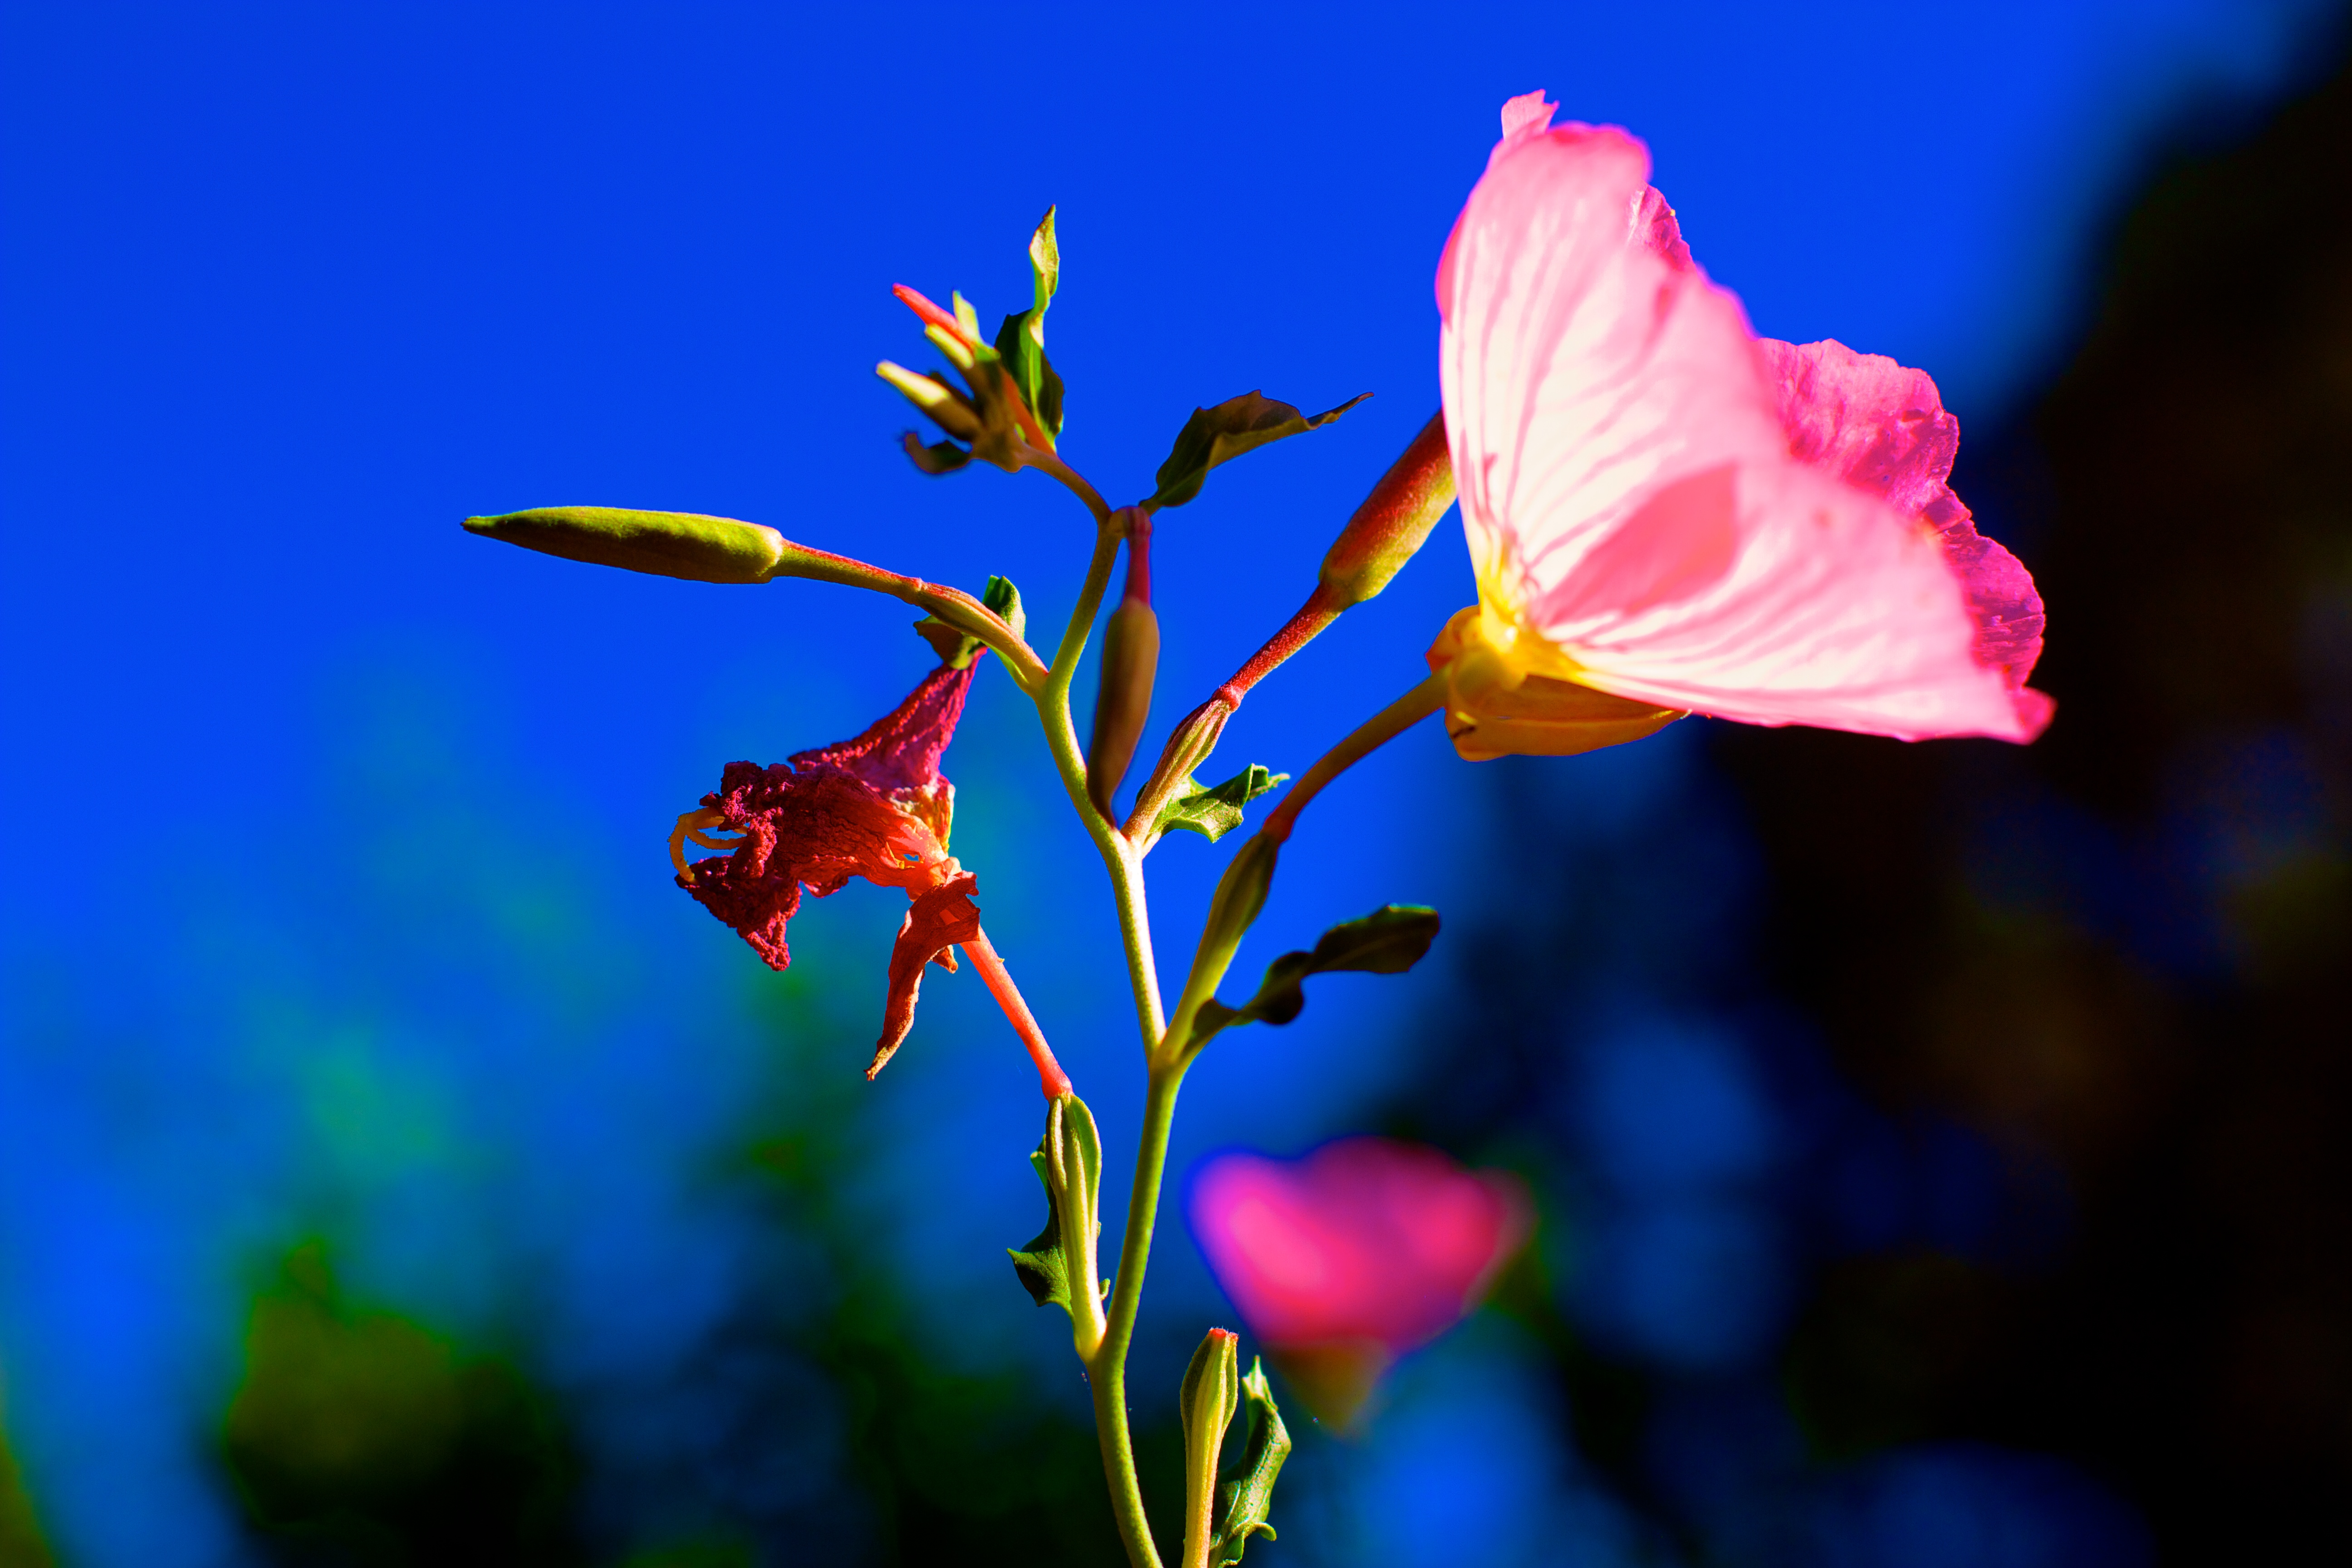
nature, branch, blossom, plant, sunlight, leaf, flower, petal, red, color, flora, wildflower, macro photography, flowering plant, plant stem, land plant